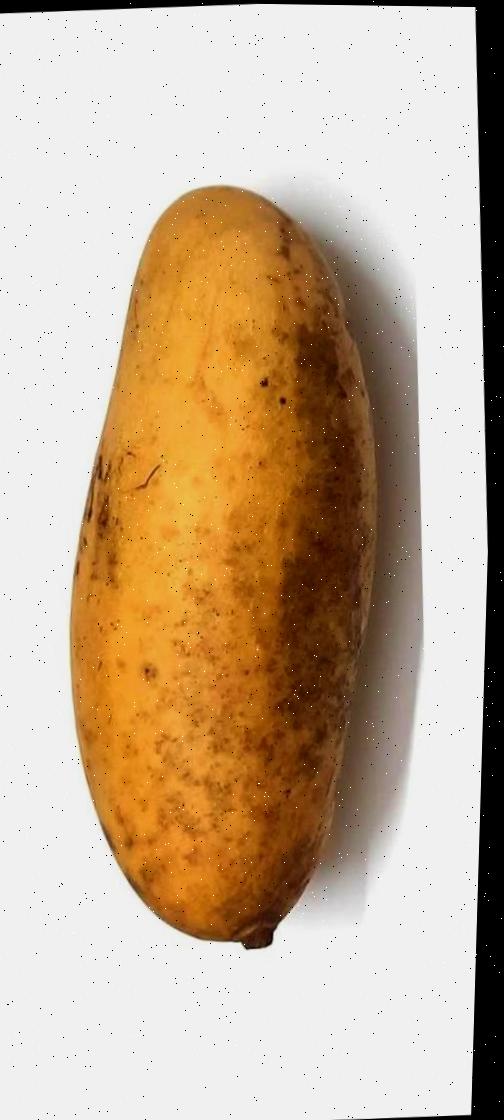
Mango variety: Banana Mango